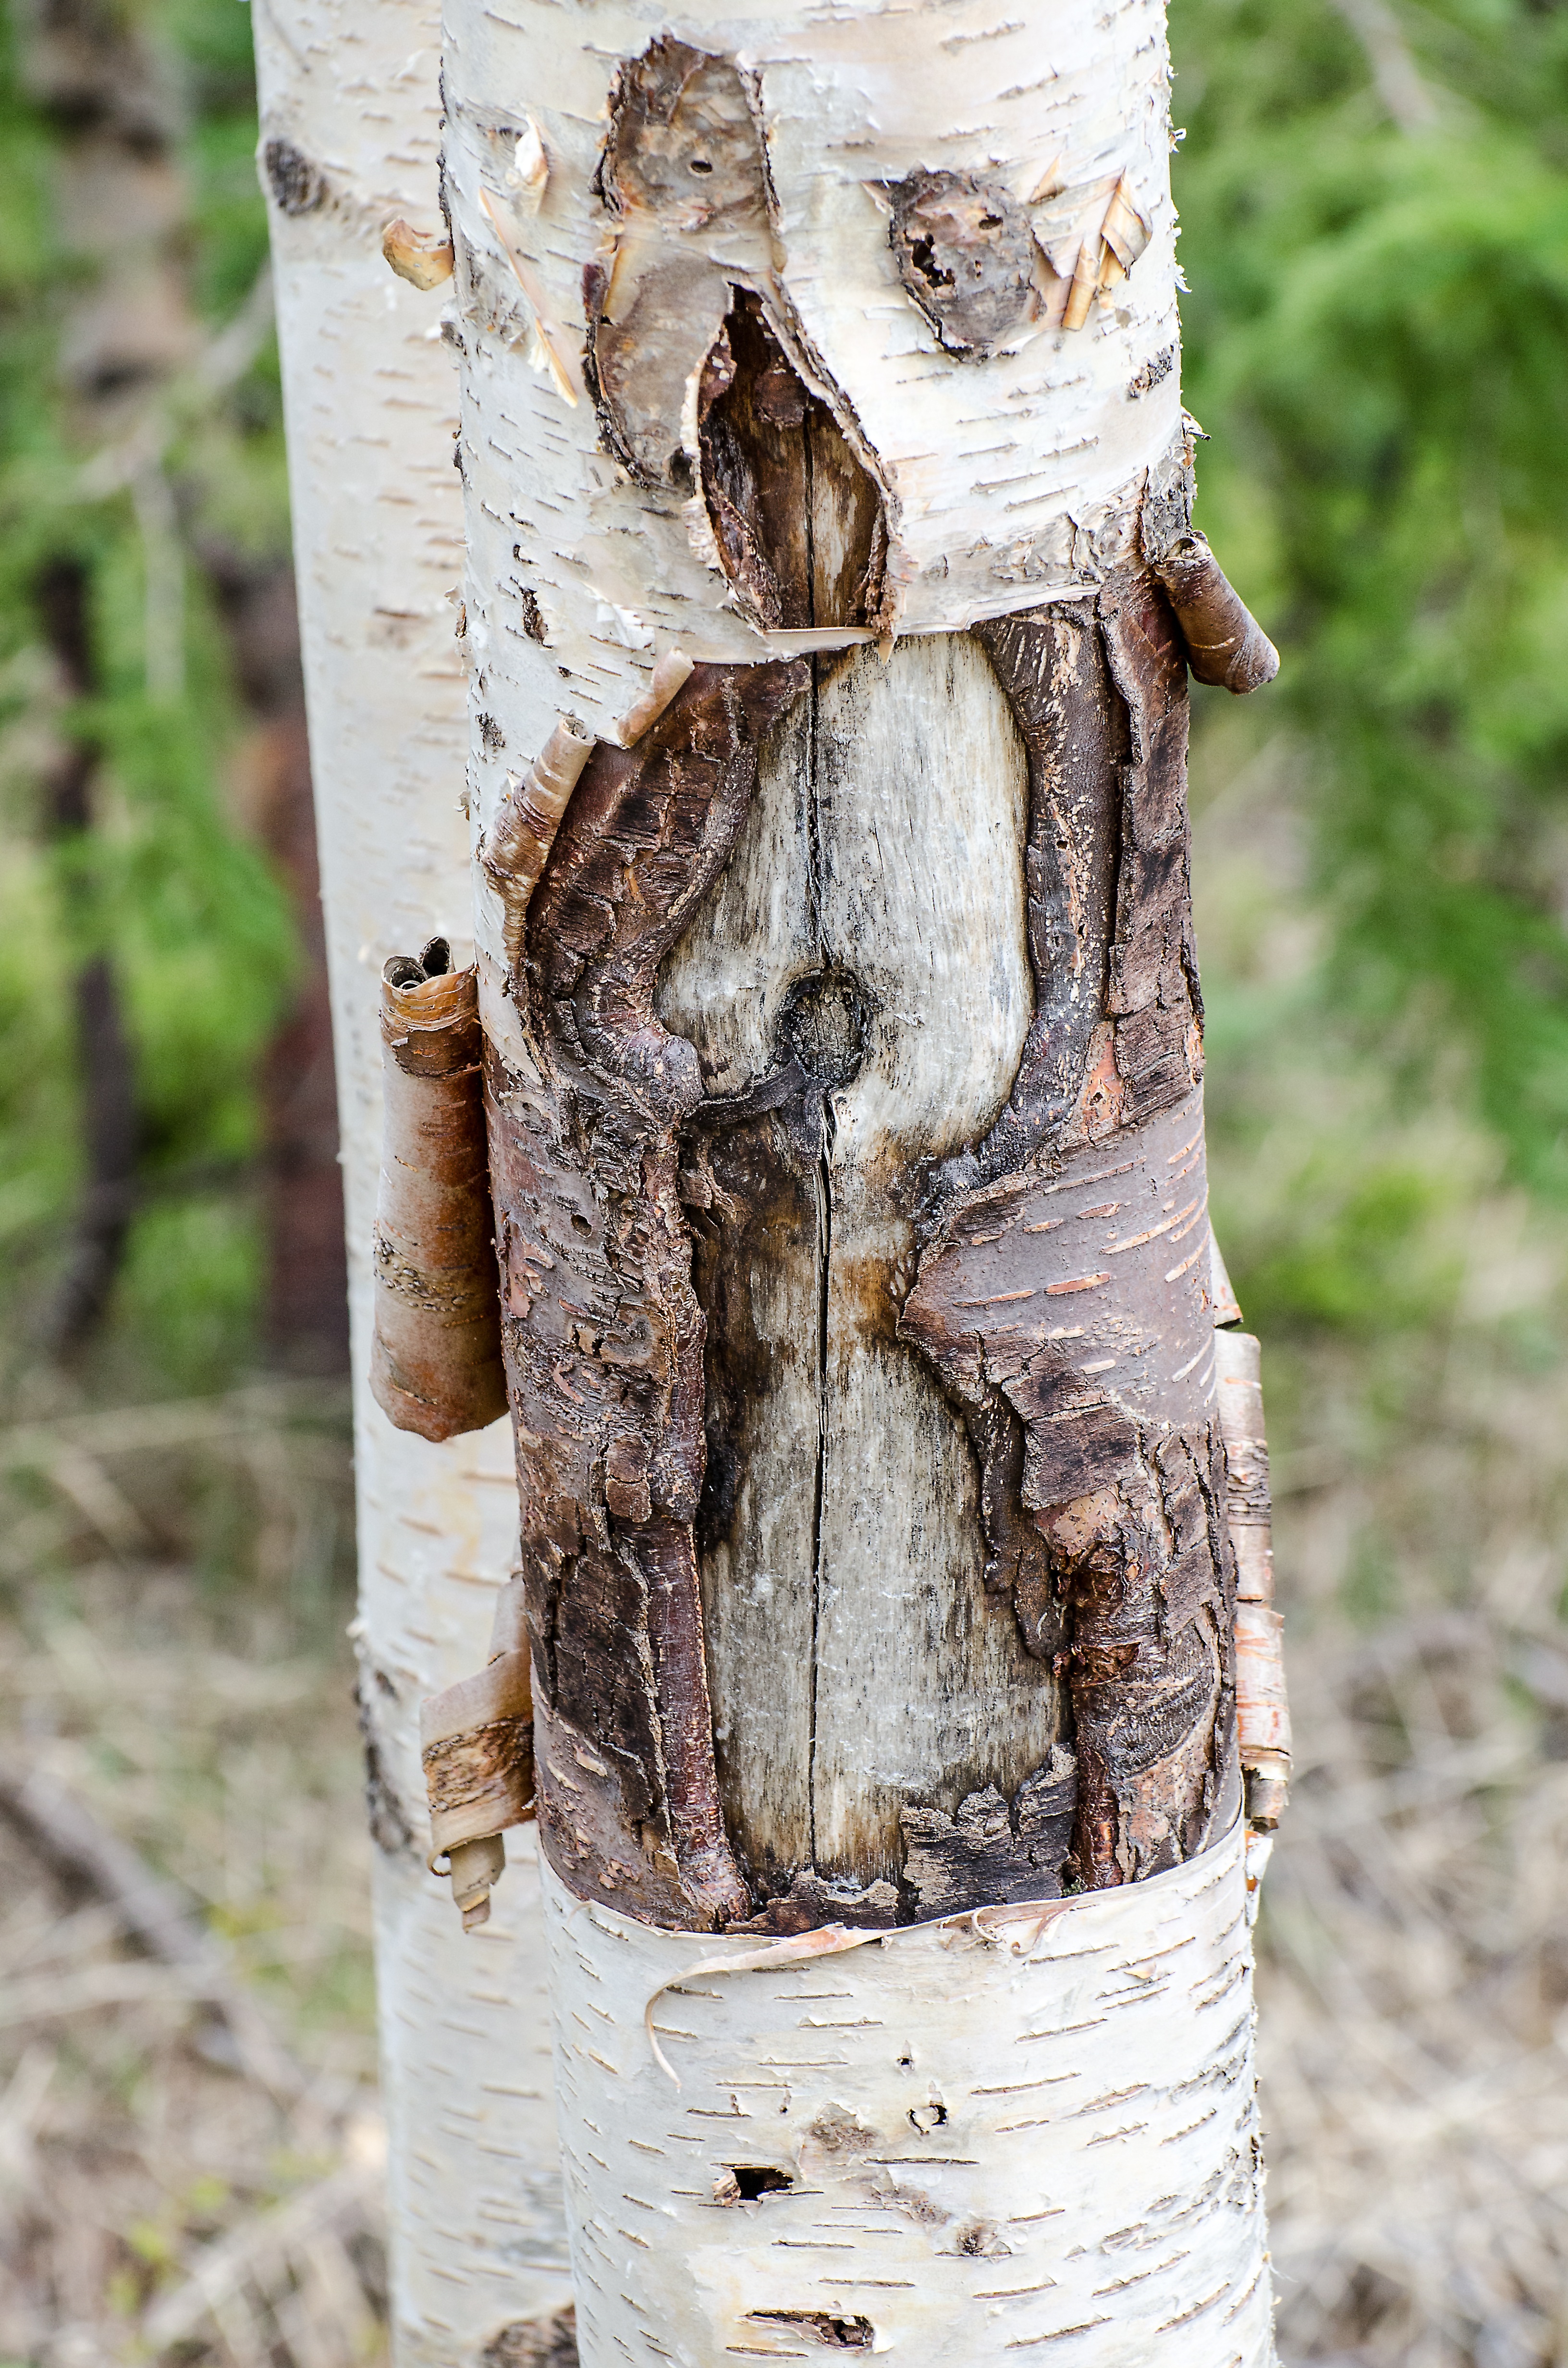
driftwood, tree, nature, forest, branch, plant, wood, texture, leaf, fall, flower, trunk, bark, spring, birch, natural, autumn, brown, sculpture, art, peel, carving, tree stump, peeling, flowering plant, birch trees, ancient history, woody plant, land plant, peeling bark